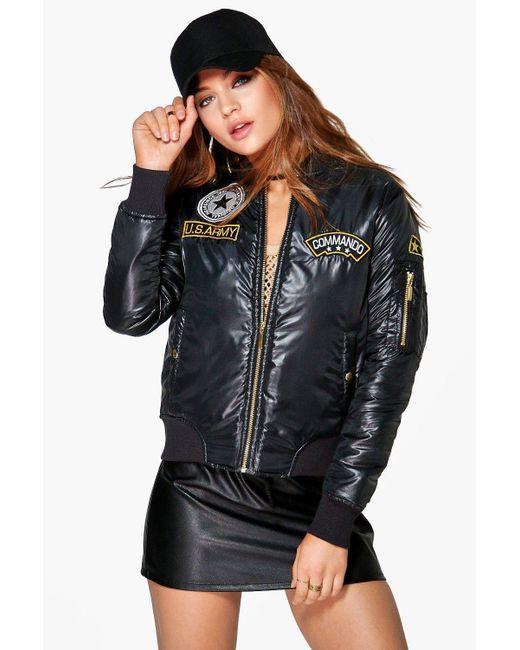
Damen US Navy Leder Bomberjacke